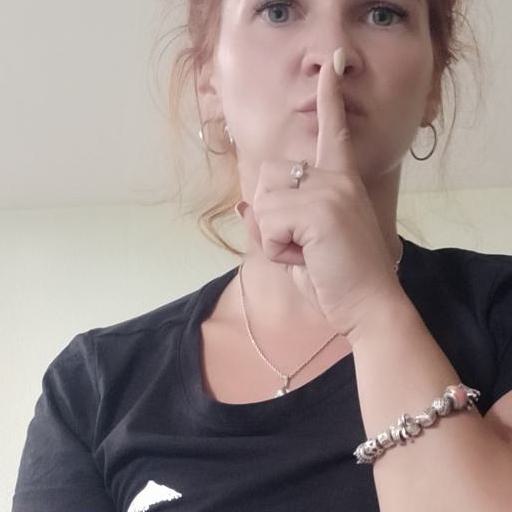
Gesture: mute